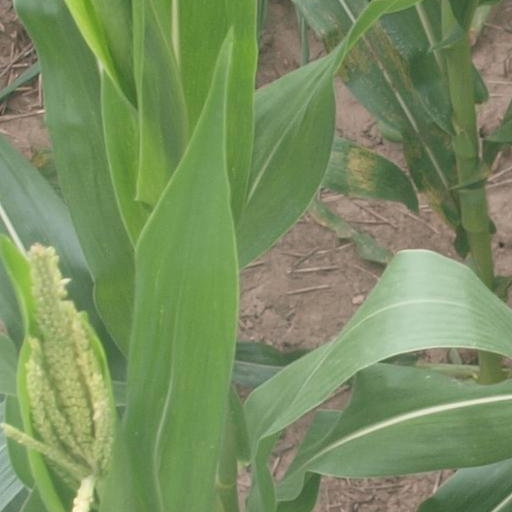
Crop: maize; corn